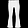
Label: Trouser